Sauce américaine

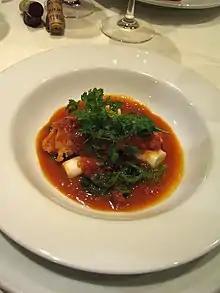
Lobster with "sauce américaine"

Sauce américaine (French for 'American sauce') is a recipe from classic French cookery containing chopped onions, tomatoes, white wine, brandy, salt, cayenne pepper, butter and fish stock. It is sometimes incorrectly referred to as sauce armoricaine, but in fact the sauce was invented by a cook from Sète, Hérault, who had worked in the United States.